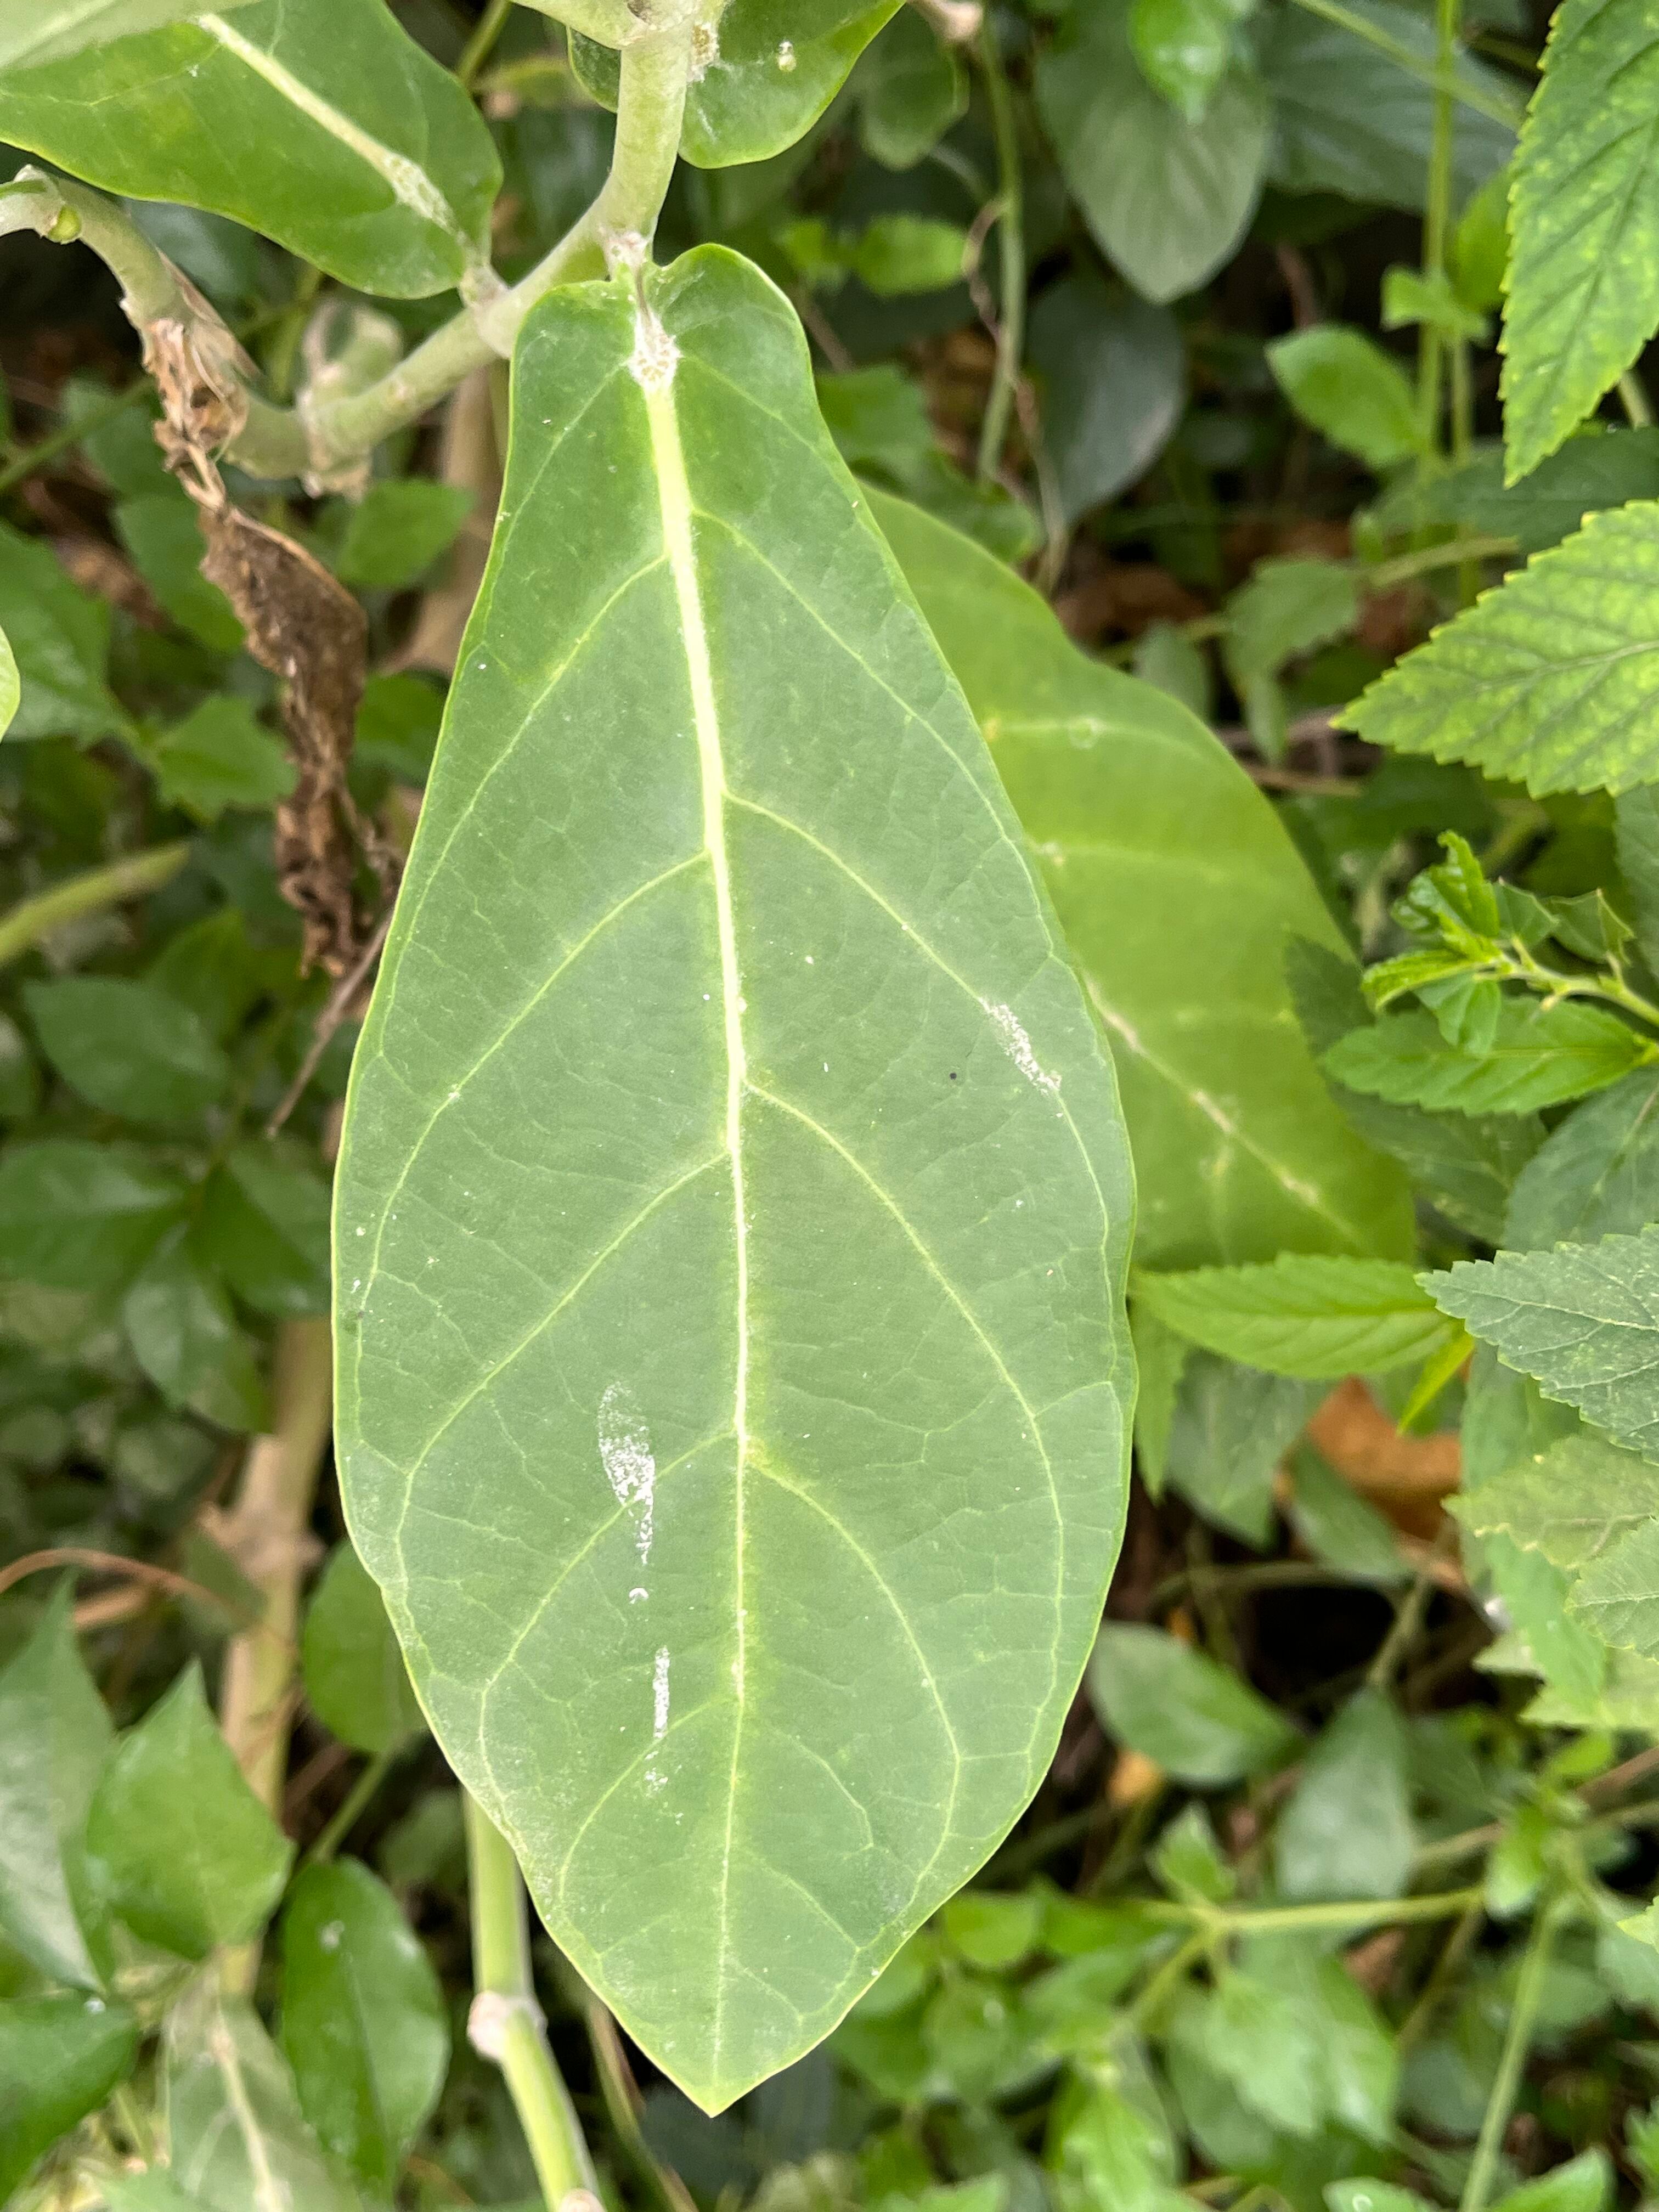
Plant species: calotropis-gigantea